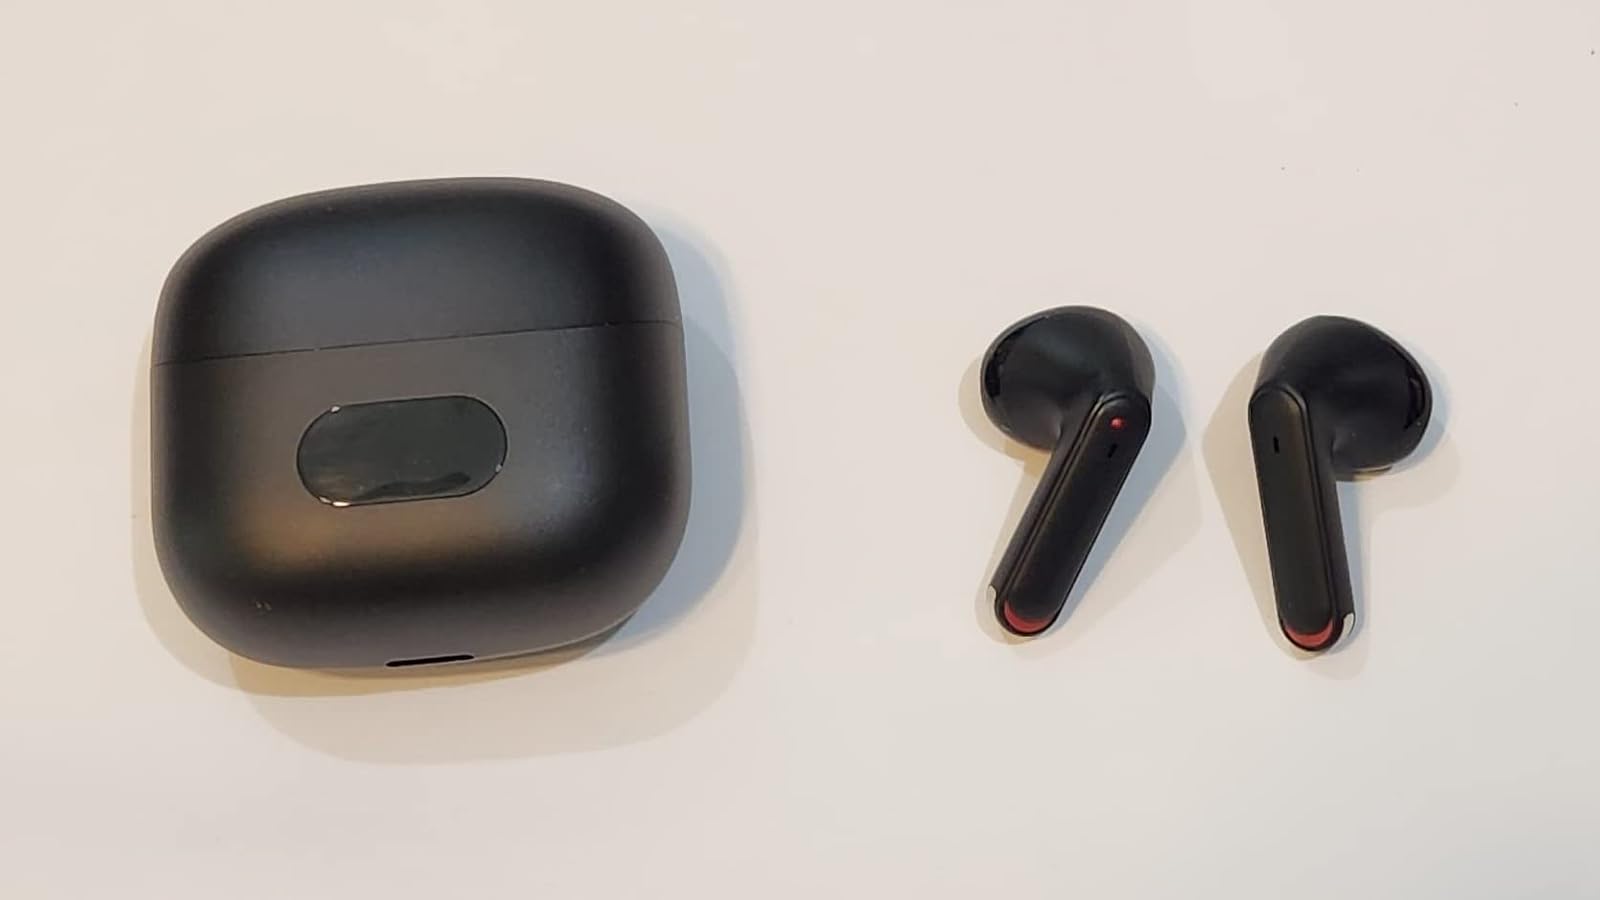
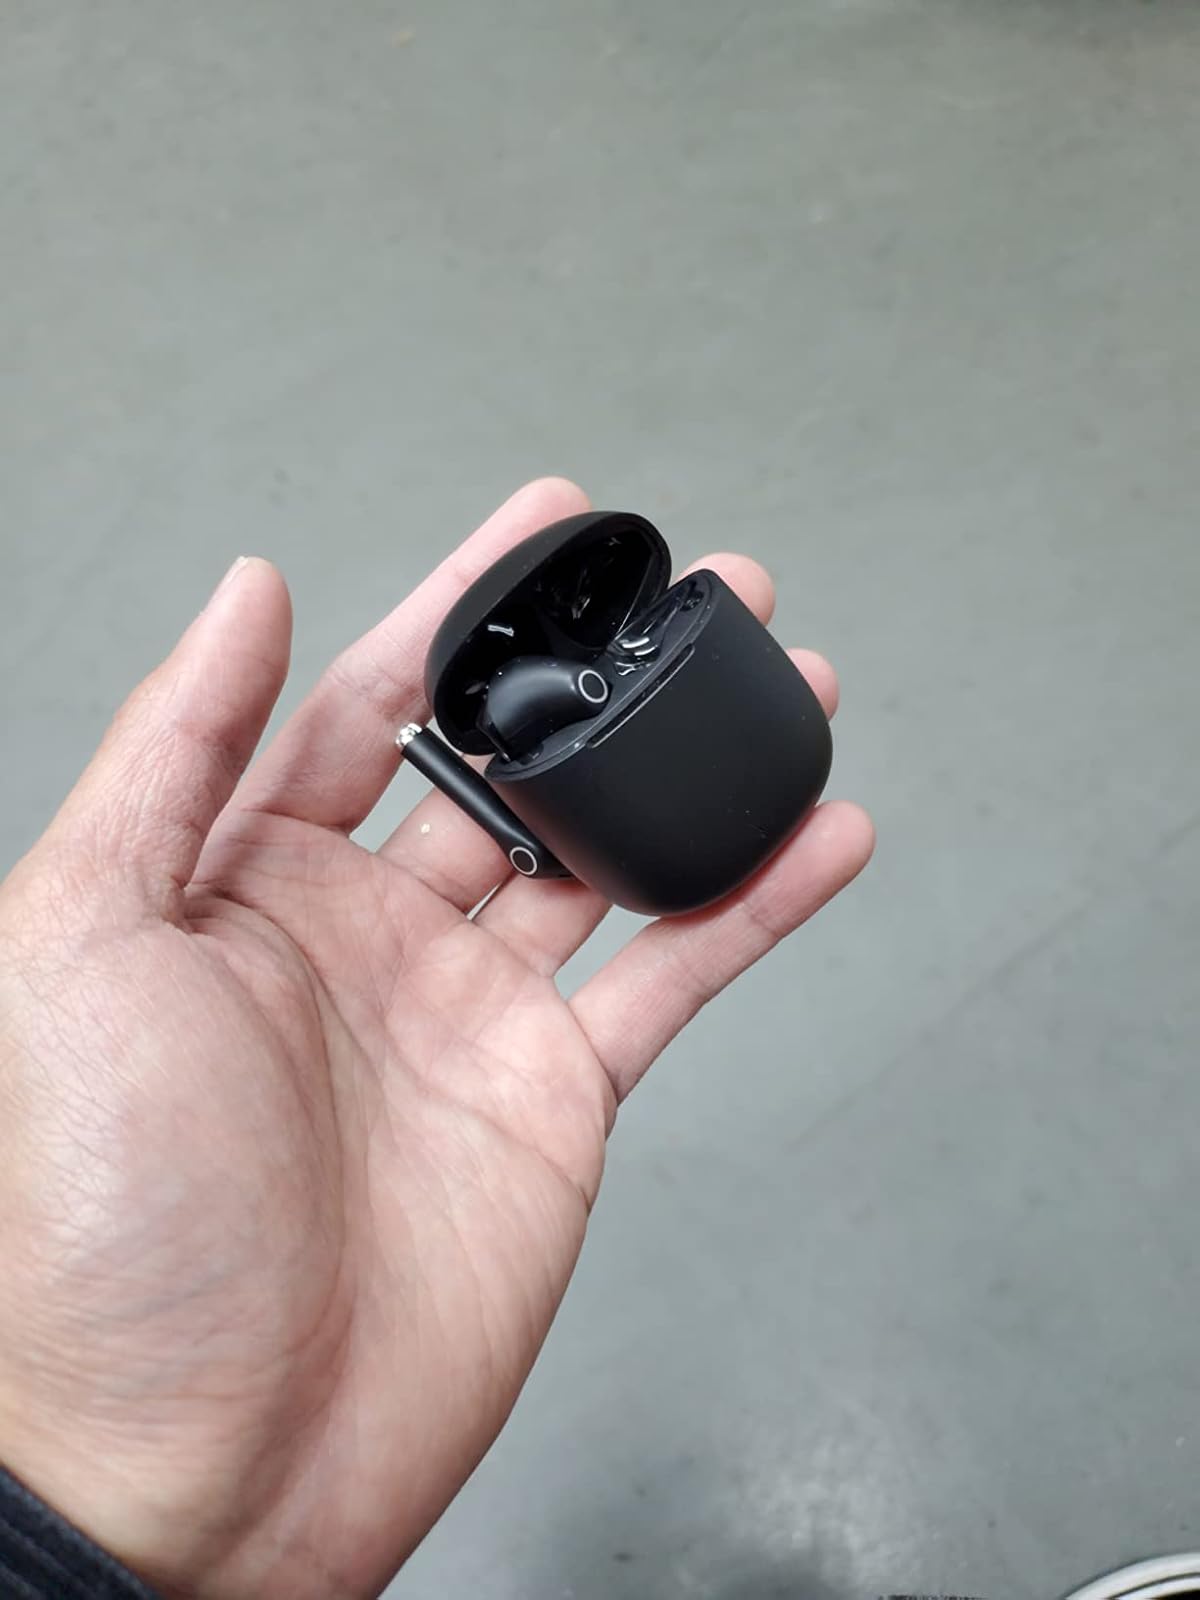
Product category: earbuds
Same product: no